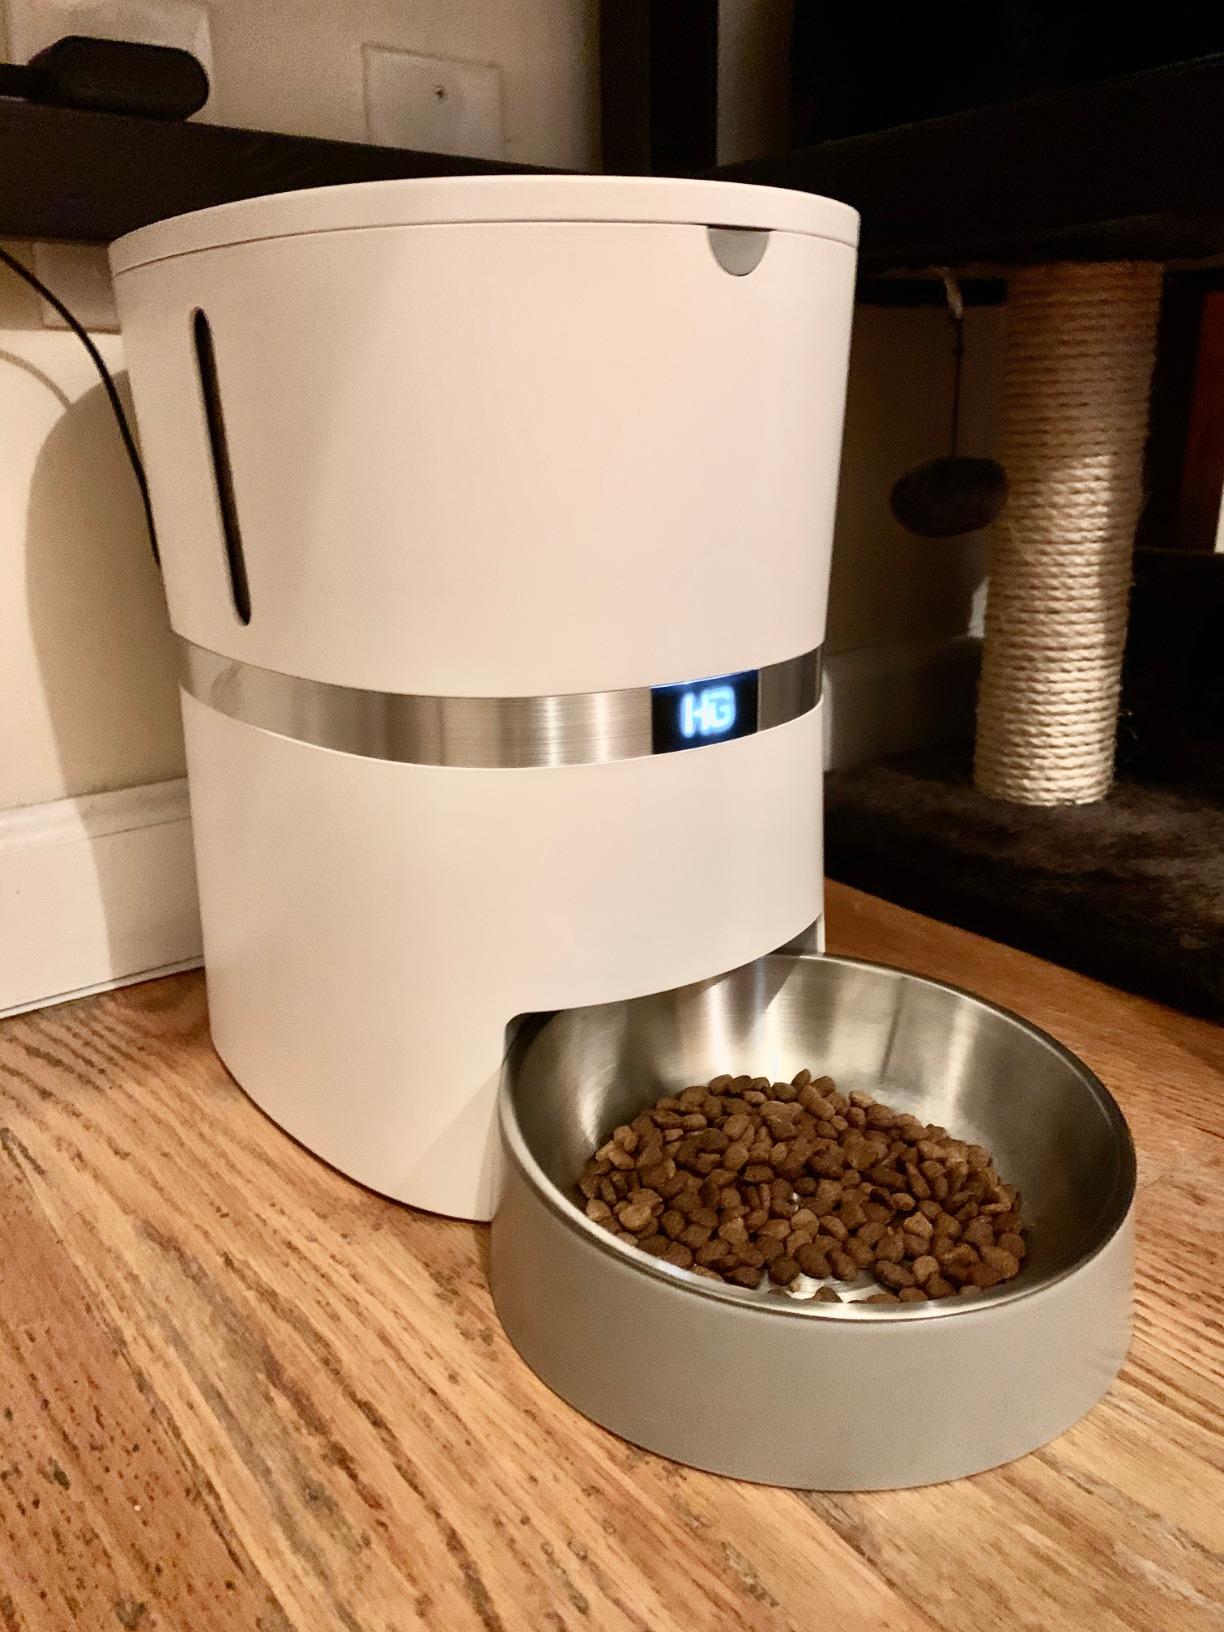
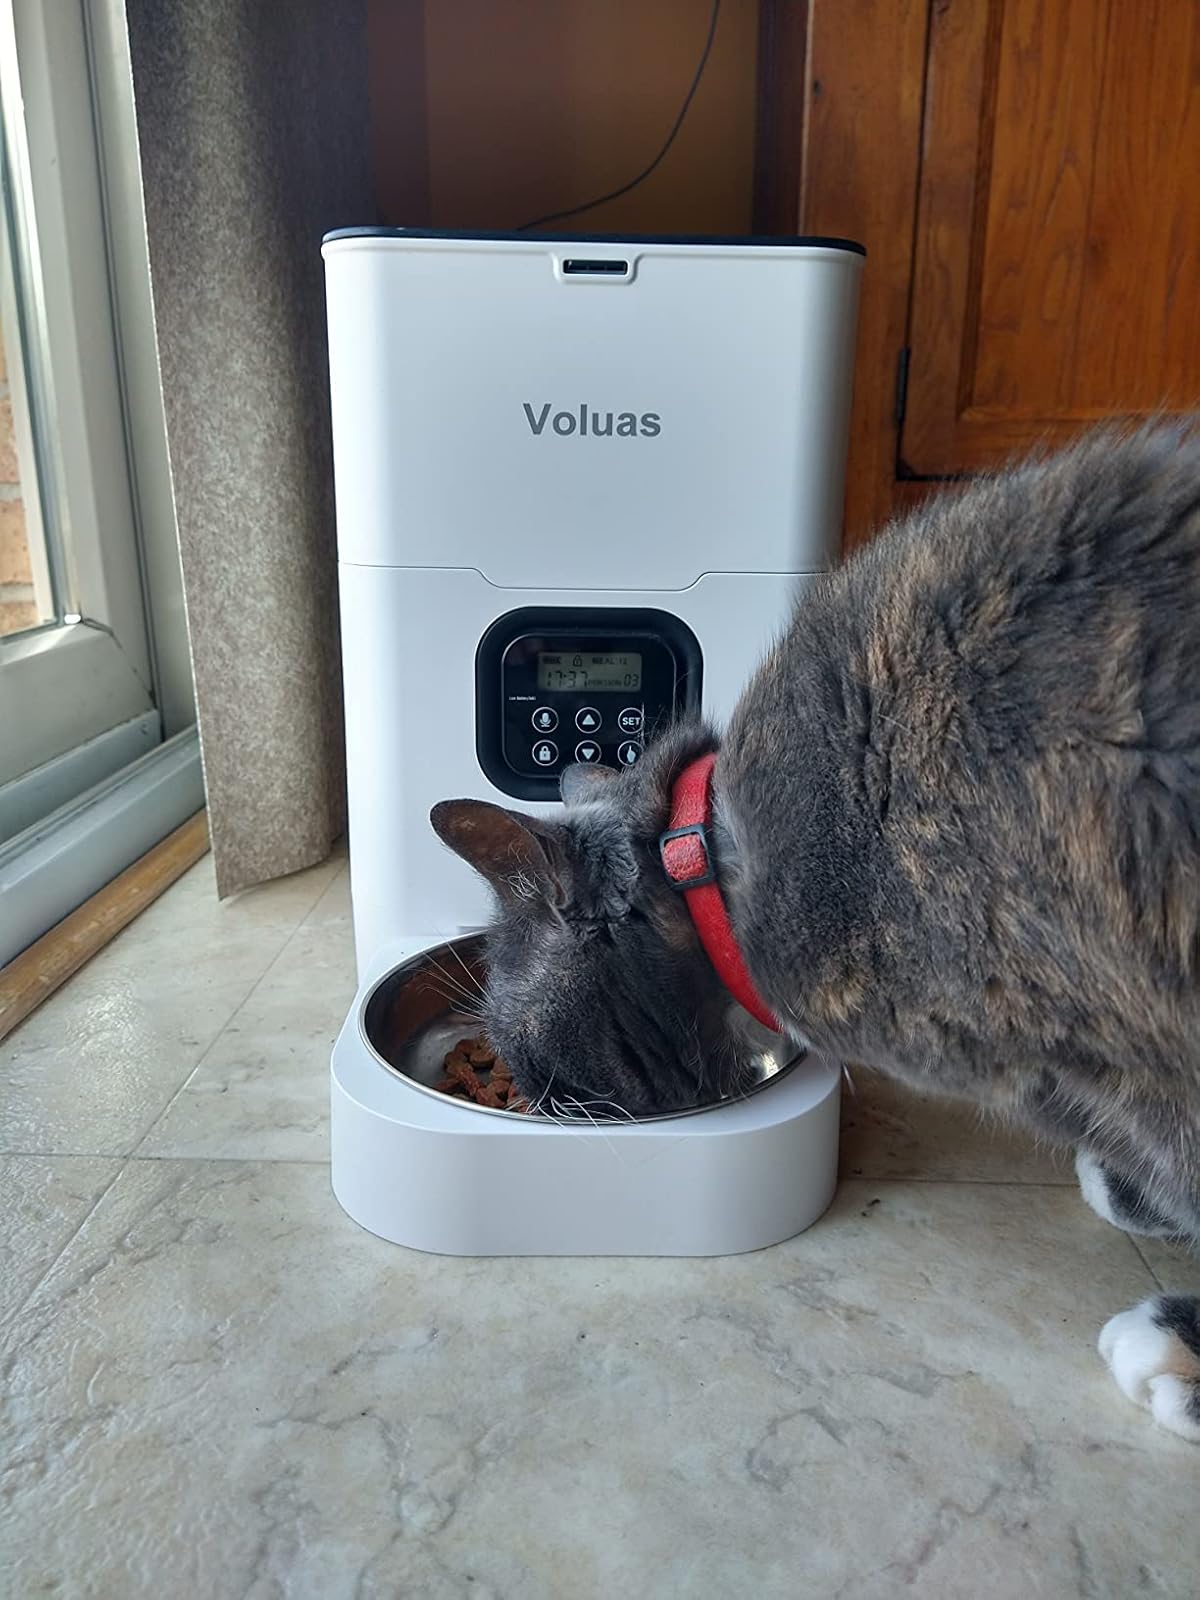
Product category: items_feeder
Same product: no